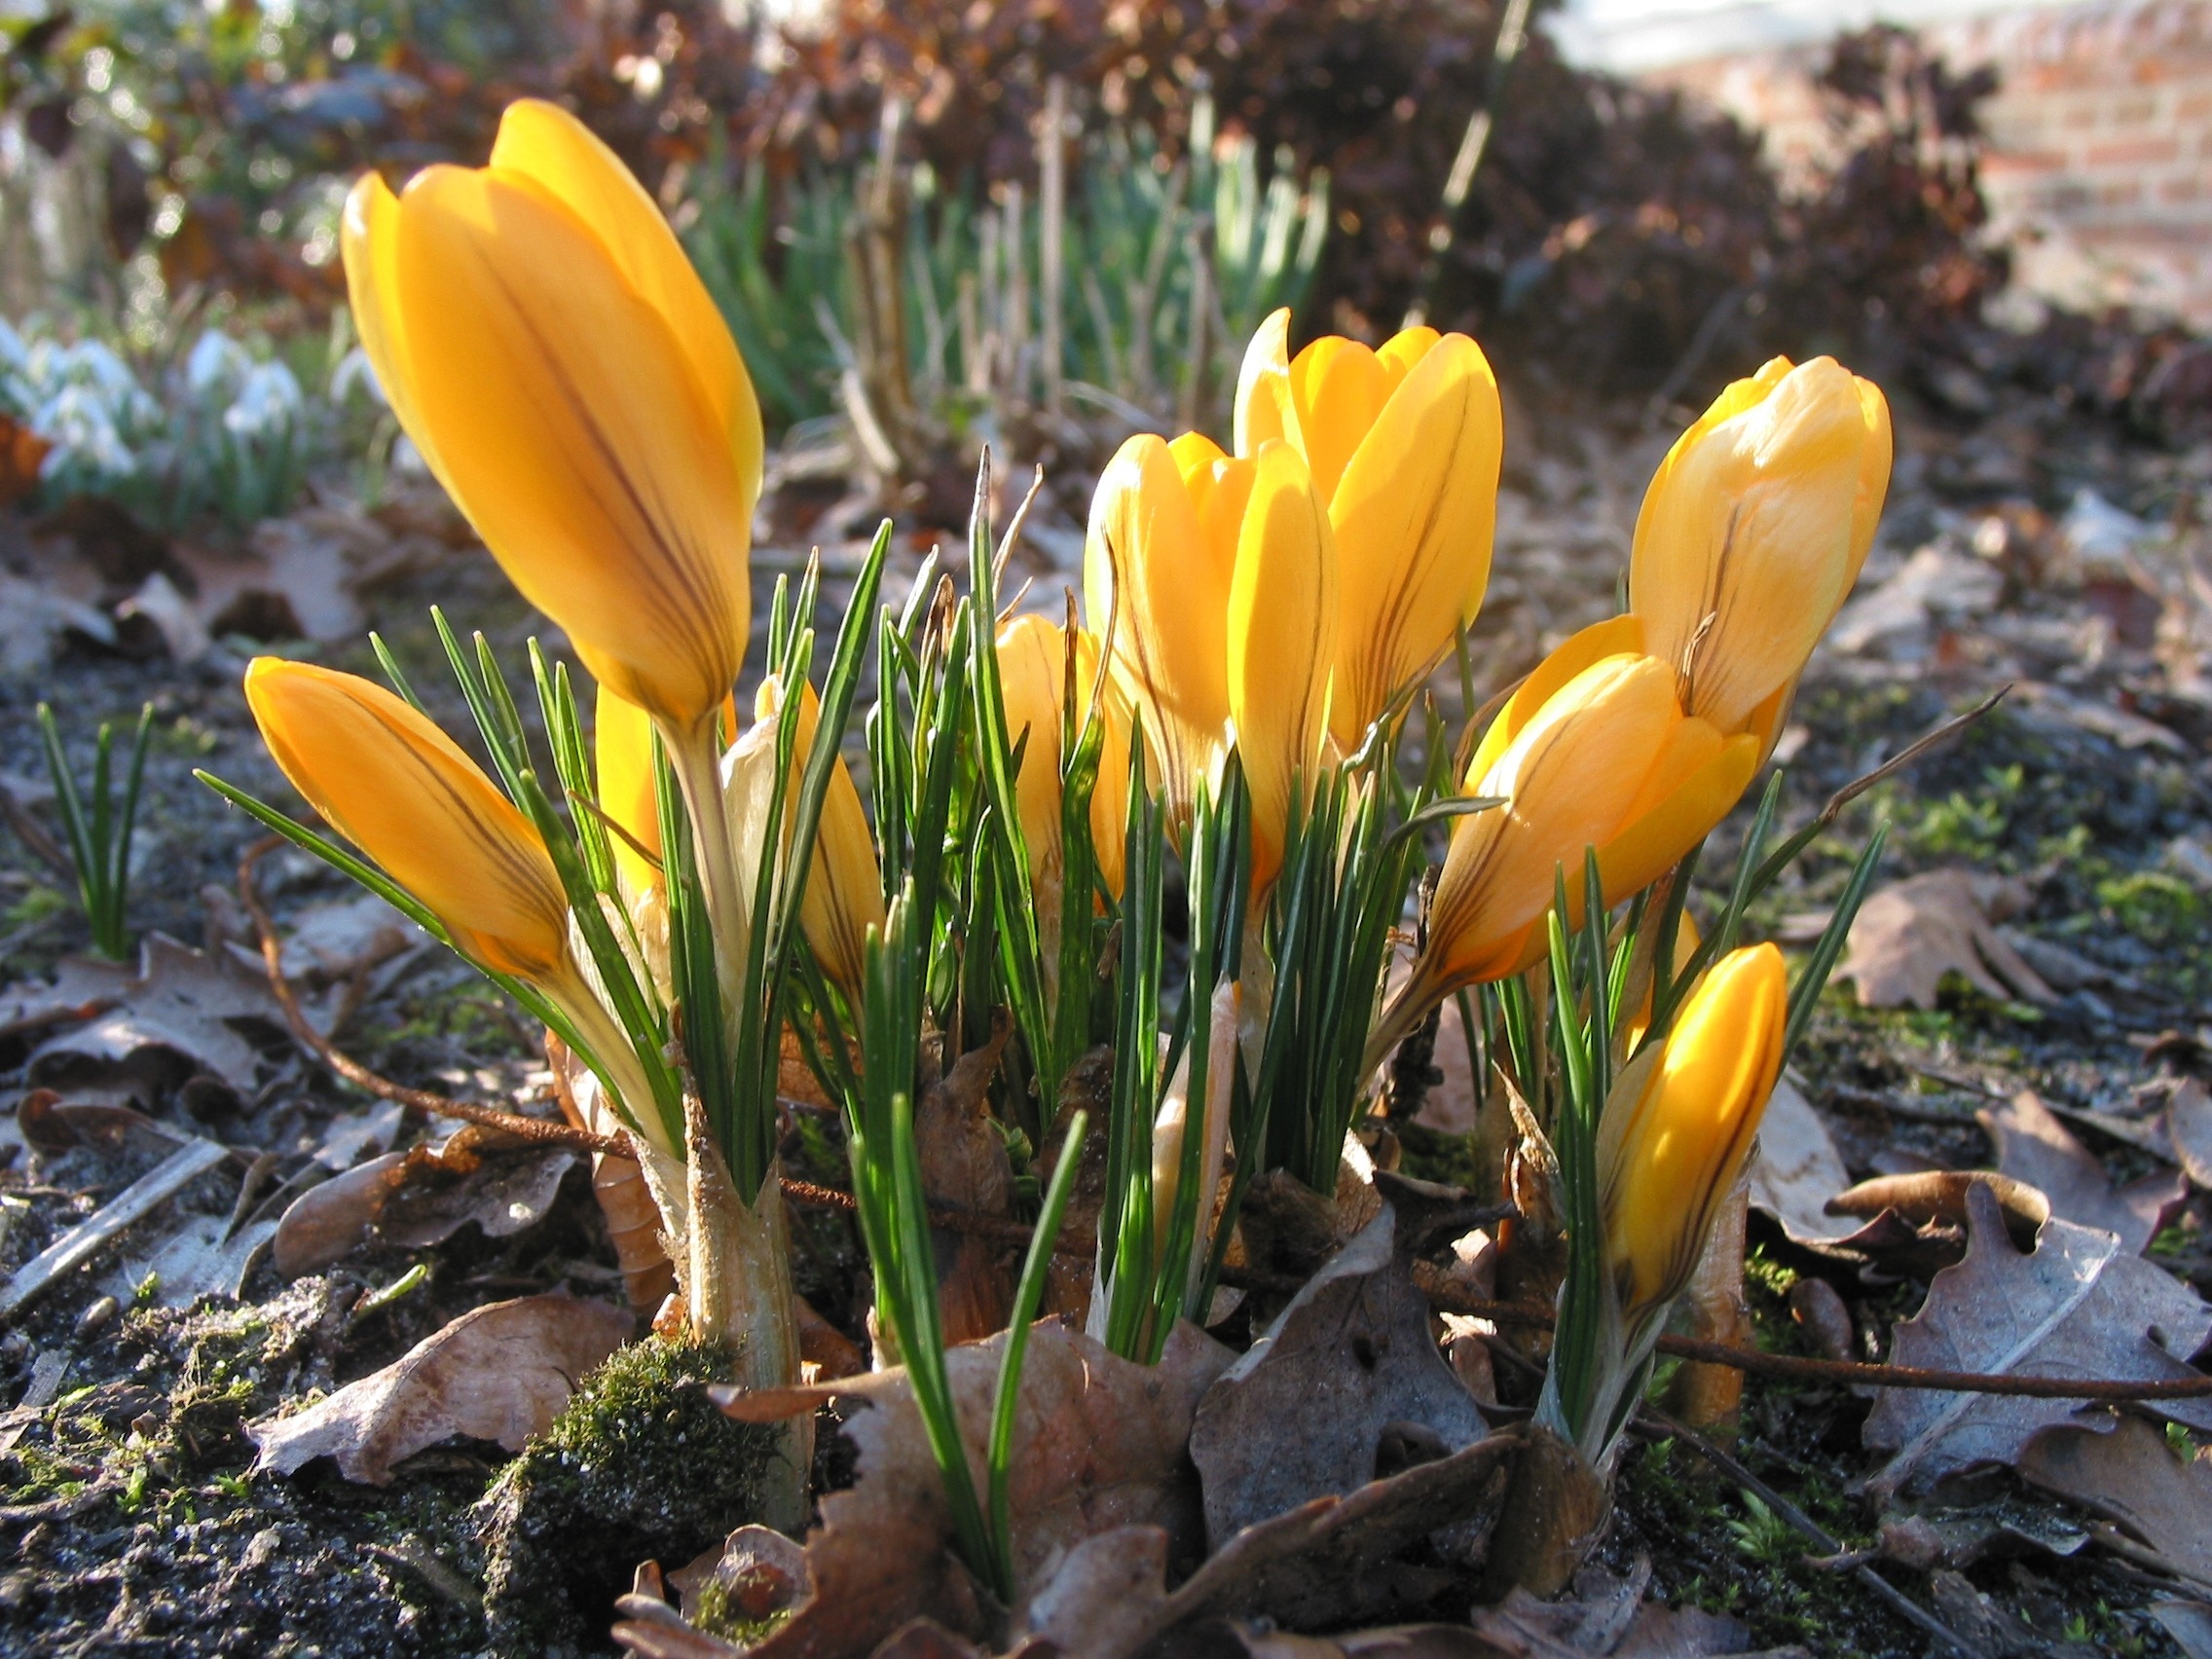
nature, plant, flower, spring, botany, yellow, flora, wildflower, crocus, flowering plant, land plant, iris family